Bruno Piglhein

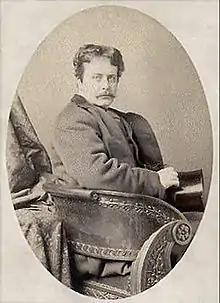
Bruno Piglhein (photograph by Franz Hanfstaengl, c.1886)

Elimar Ulrich Bruno Piglhein (19 February 1848, in Hamburg – 15 July 1894, in Munich) was a German sculptor and painter. He was a founder and first President of the Munich Secession.